Stockholm's permanent defence

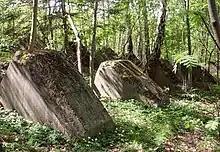
Triple rows of dragon's teeth about 300 meters south of Stockholm University

The so-called Gärdet Defence was established on Ladugårdsgärdet, outside the regular fortification plan, with the purpose of preventing airborne landings. According to the "Situation Map of Fortifications on Ladugårdsgärdet at the End of the World War," there were numerous foxholes and gun positions distributed across three areas on Gärdet. The central point of Gärdet Defence was located in an excavated bunker under (the facility still exists but is sealed). In case of combat, barbed wire could be rolled out, and posts could be erected to hinder the landing of enemy troops and equipment by aircraft or parachutes.